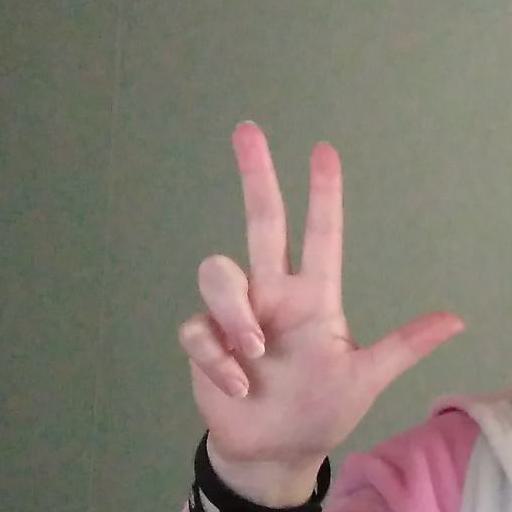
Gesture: three2